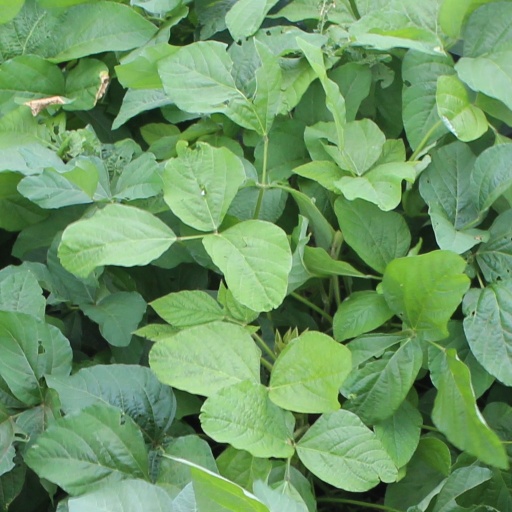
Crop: soybean